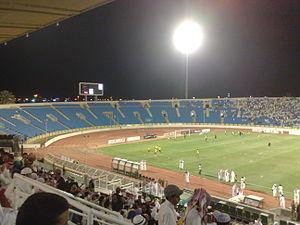
BESIX Group SA est un groupe de construction basé à Bruxelles. Actif depuis 1909, BESIX est présent en Europe, au Moyen-Orient, en Océanie, en Afrique, en Amérique du Nord et en Asie.